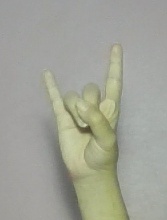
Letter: la